Ruan (instrument)

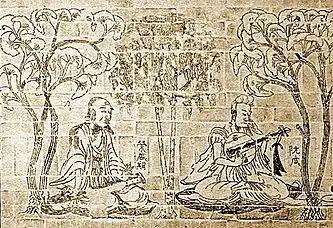
Depiction of Ruan Xian playing a Ruan (figure on right) found in an Eastern Jin or Southern dynasties tomb near Nanjing, dated around 400 AD.

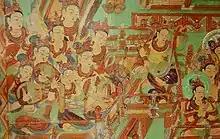
This is a part of the Dunhuang fresco. Two "pipa" players are shown at the left-hand corner.

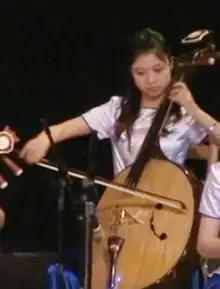
Bowed ruan

"Ruan" may have a history of over 2,000 years, the earliest form may be the "qin pipa" (秦琵琶), which was then developed into "ruanxian" (named after Ruan Xian, 阮咸), shortened to "ruan" (阮). In old Chinese texts from the Han to the Tang dynasty, the term "pipa" was used as a generic term for a number plucked chordophones, including "ruan", therefore does not necessarily mean the same as the modern usage of "pipa" which refers only to the pear-shaped instrument. According to the "Pipa Annals" 《琵琶赋》 by Fu Xuan (傅玄) of the Western Jin dynasty, the "pipa" was designed after revision of other Chinese plucked string instruments of the day such as the Chinese zither, "zheng" (筝) and "zhu" (筑), or "konghou" (箜篌), the Chinese harp. However, it is believed that "ruan" may have been descended from an instrument called "xiantao" (弦鼗) which was constructed by labourers on the Great Wall of China during the late Qin dynasty (hence the name "Qin pipa") using strings stretched over a pellet drum.